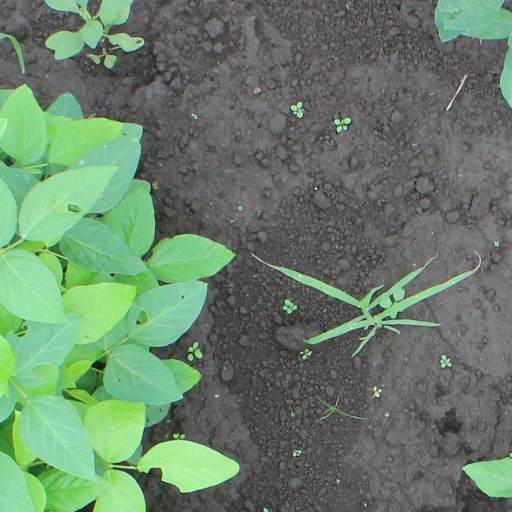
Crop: soybean